501st Legion

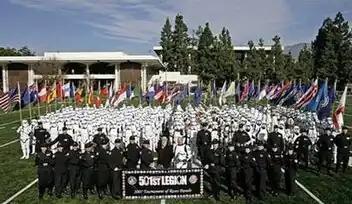
Members of the 501st Legion with George Lucas at the 2007 Tournament of Roses Parade

The 501st Legion is an international fan-based organization dedicated to the construction and wearing of screen-accurate replicas of Imperial stormtrooper armor, Sith Lords, clone troopers, bounty hunters, and other villains from the "Star Wars" universe. The 501st Legion, called by its nickname Vader's Fist, is made up entirely of volunteers.